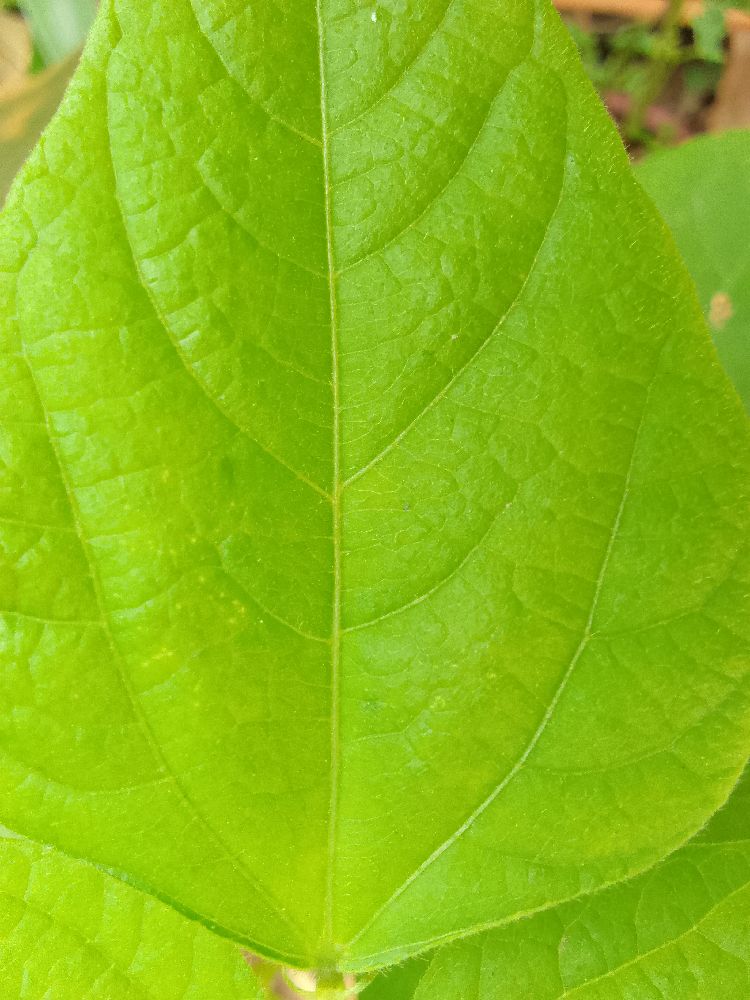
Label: healthy